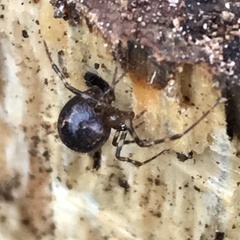
Species: Parasteatoda_tepidariorum